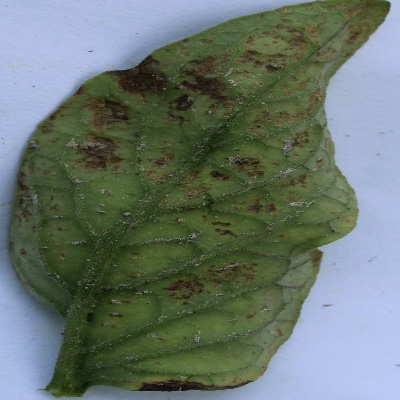
Crop: Tomato
Condition: septoria leaf spot